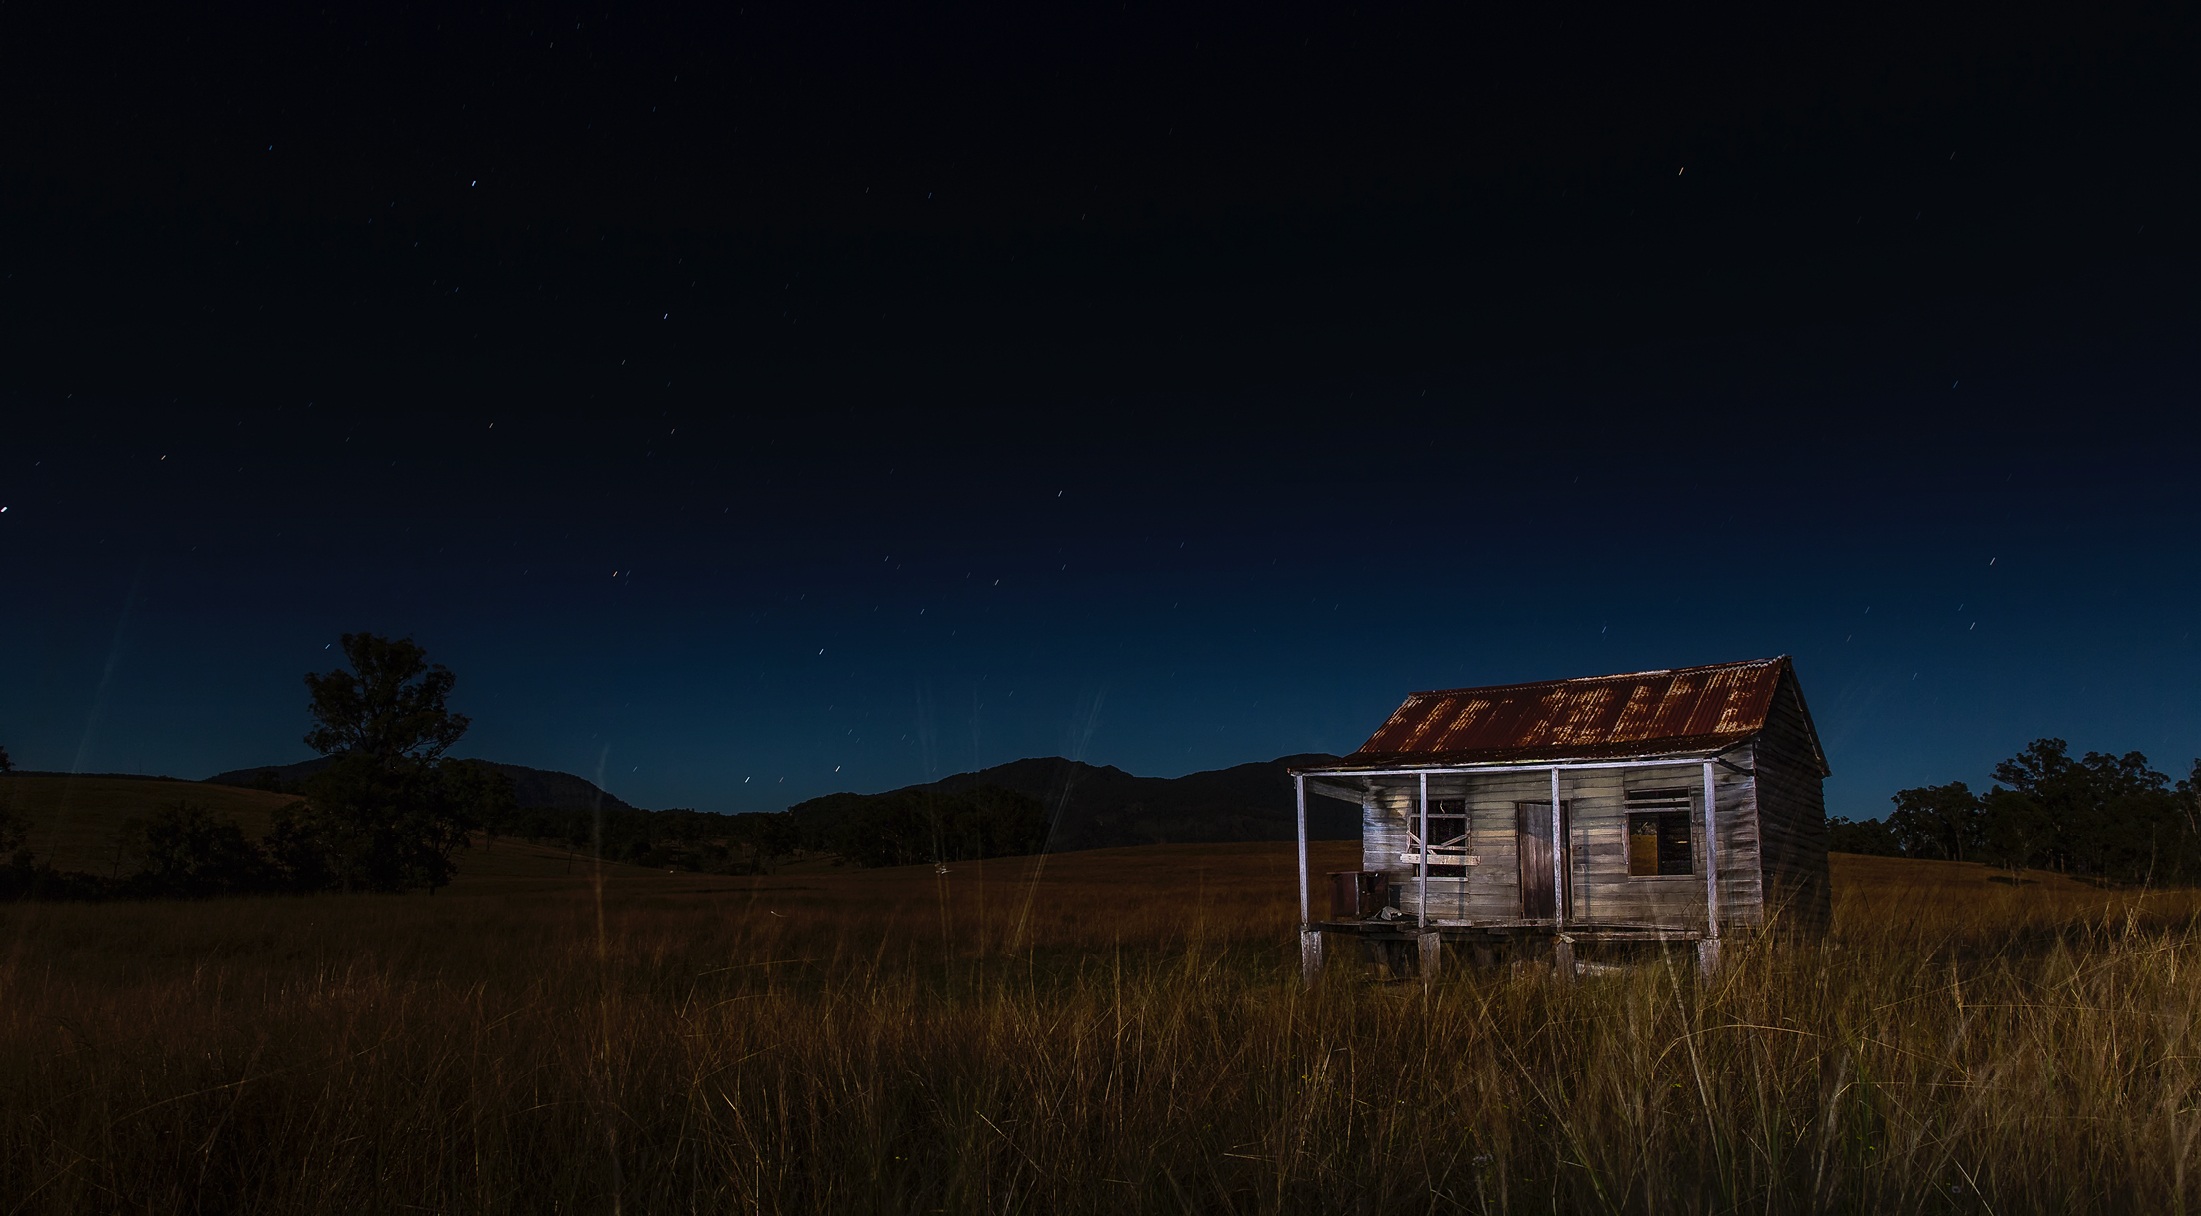
landscape, nature, light, cloud, sky, night, house, morning, star, old, dawn, atmosphere, home, country, dark, dusk, shack, evening, rural, cabin, abandoned, darkness, empty, aurora, weathered, outdoors, hdr, stars, astronomical object